Sharon Bamford

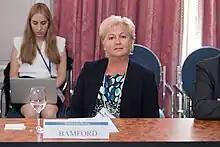
Bamford at the Horasis India Meeting in 2017

Sharon Bamford is the former Chief Executive of the UK India Business Council, former Chief Executive of the Scottish Institute for Enterprise and past Chief Executive of the Association of MBAs. Her former positions also include Director of the Edinburgh Technopole, the University of Edinburgh's flagship science park.